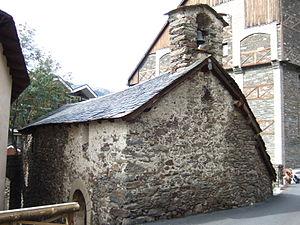
Cet article recense les édifices protégés d'Andorre.